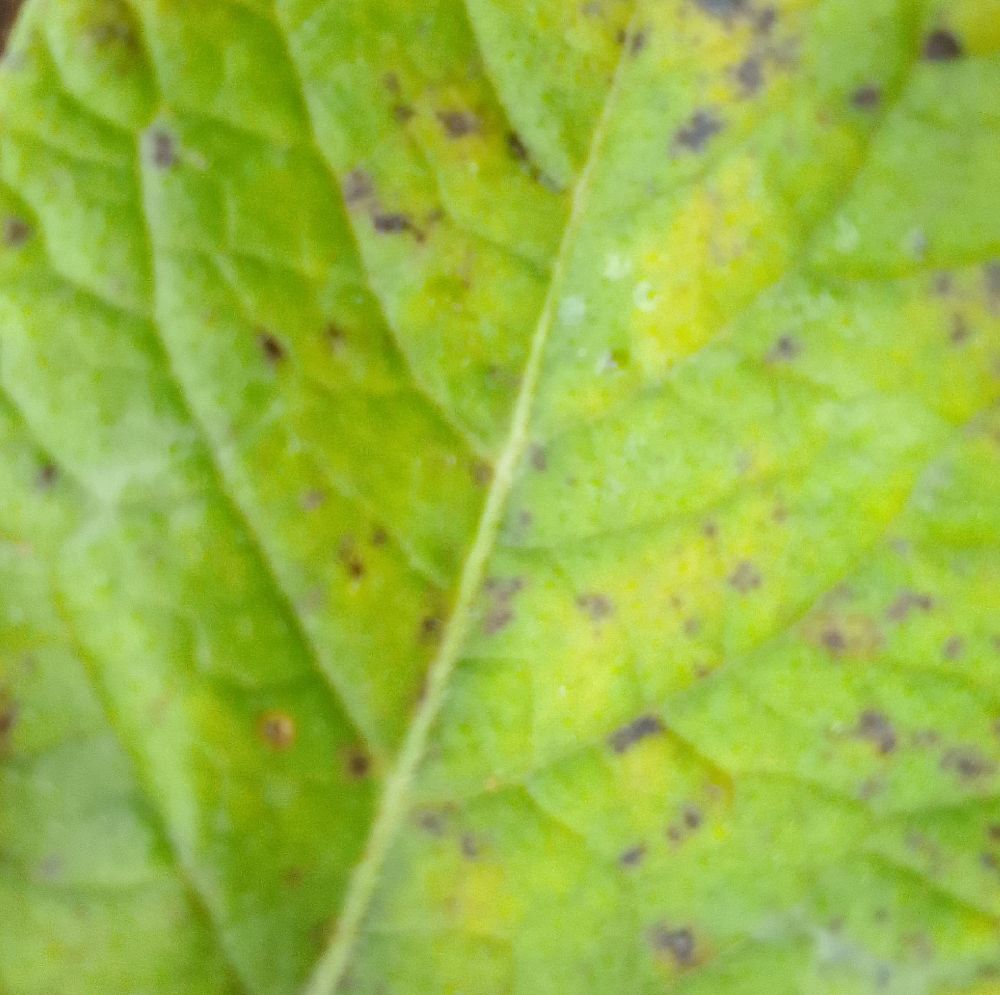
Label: Early blight